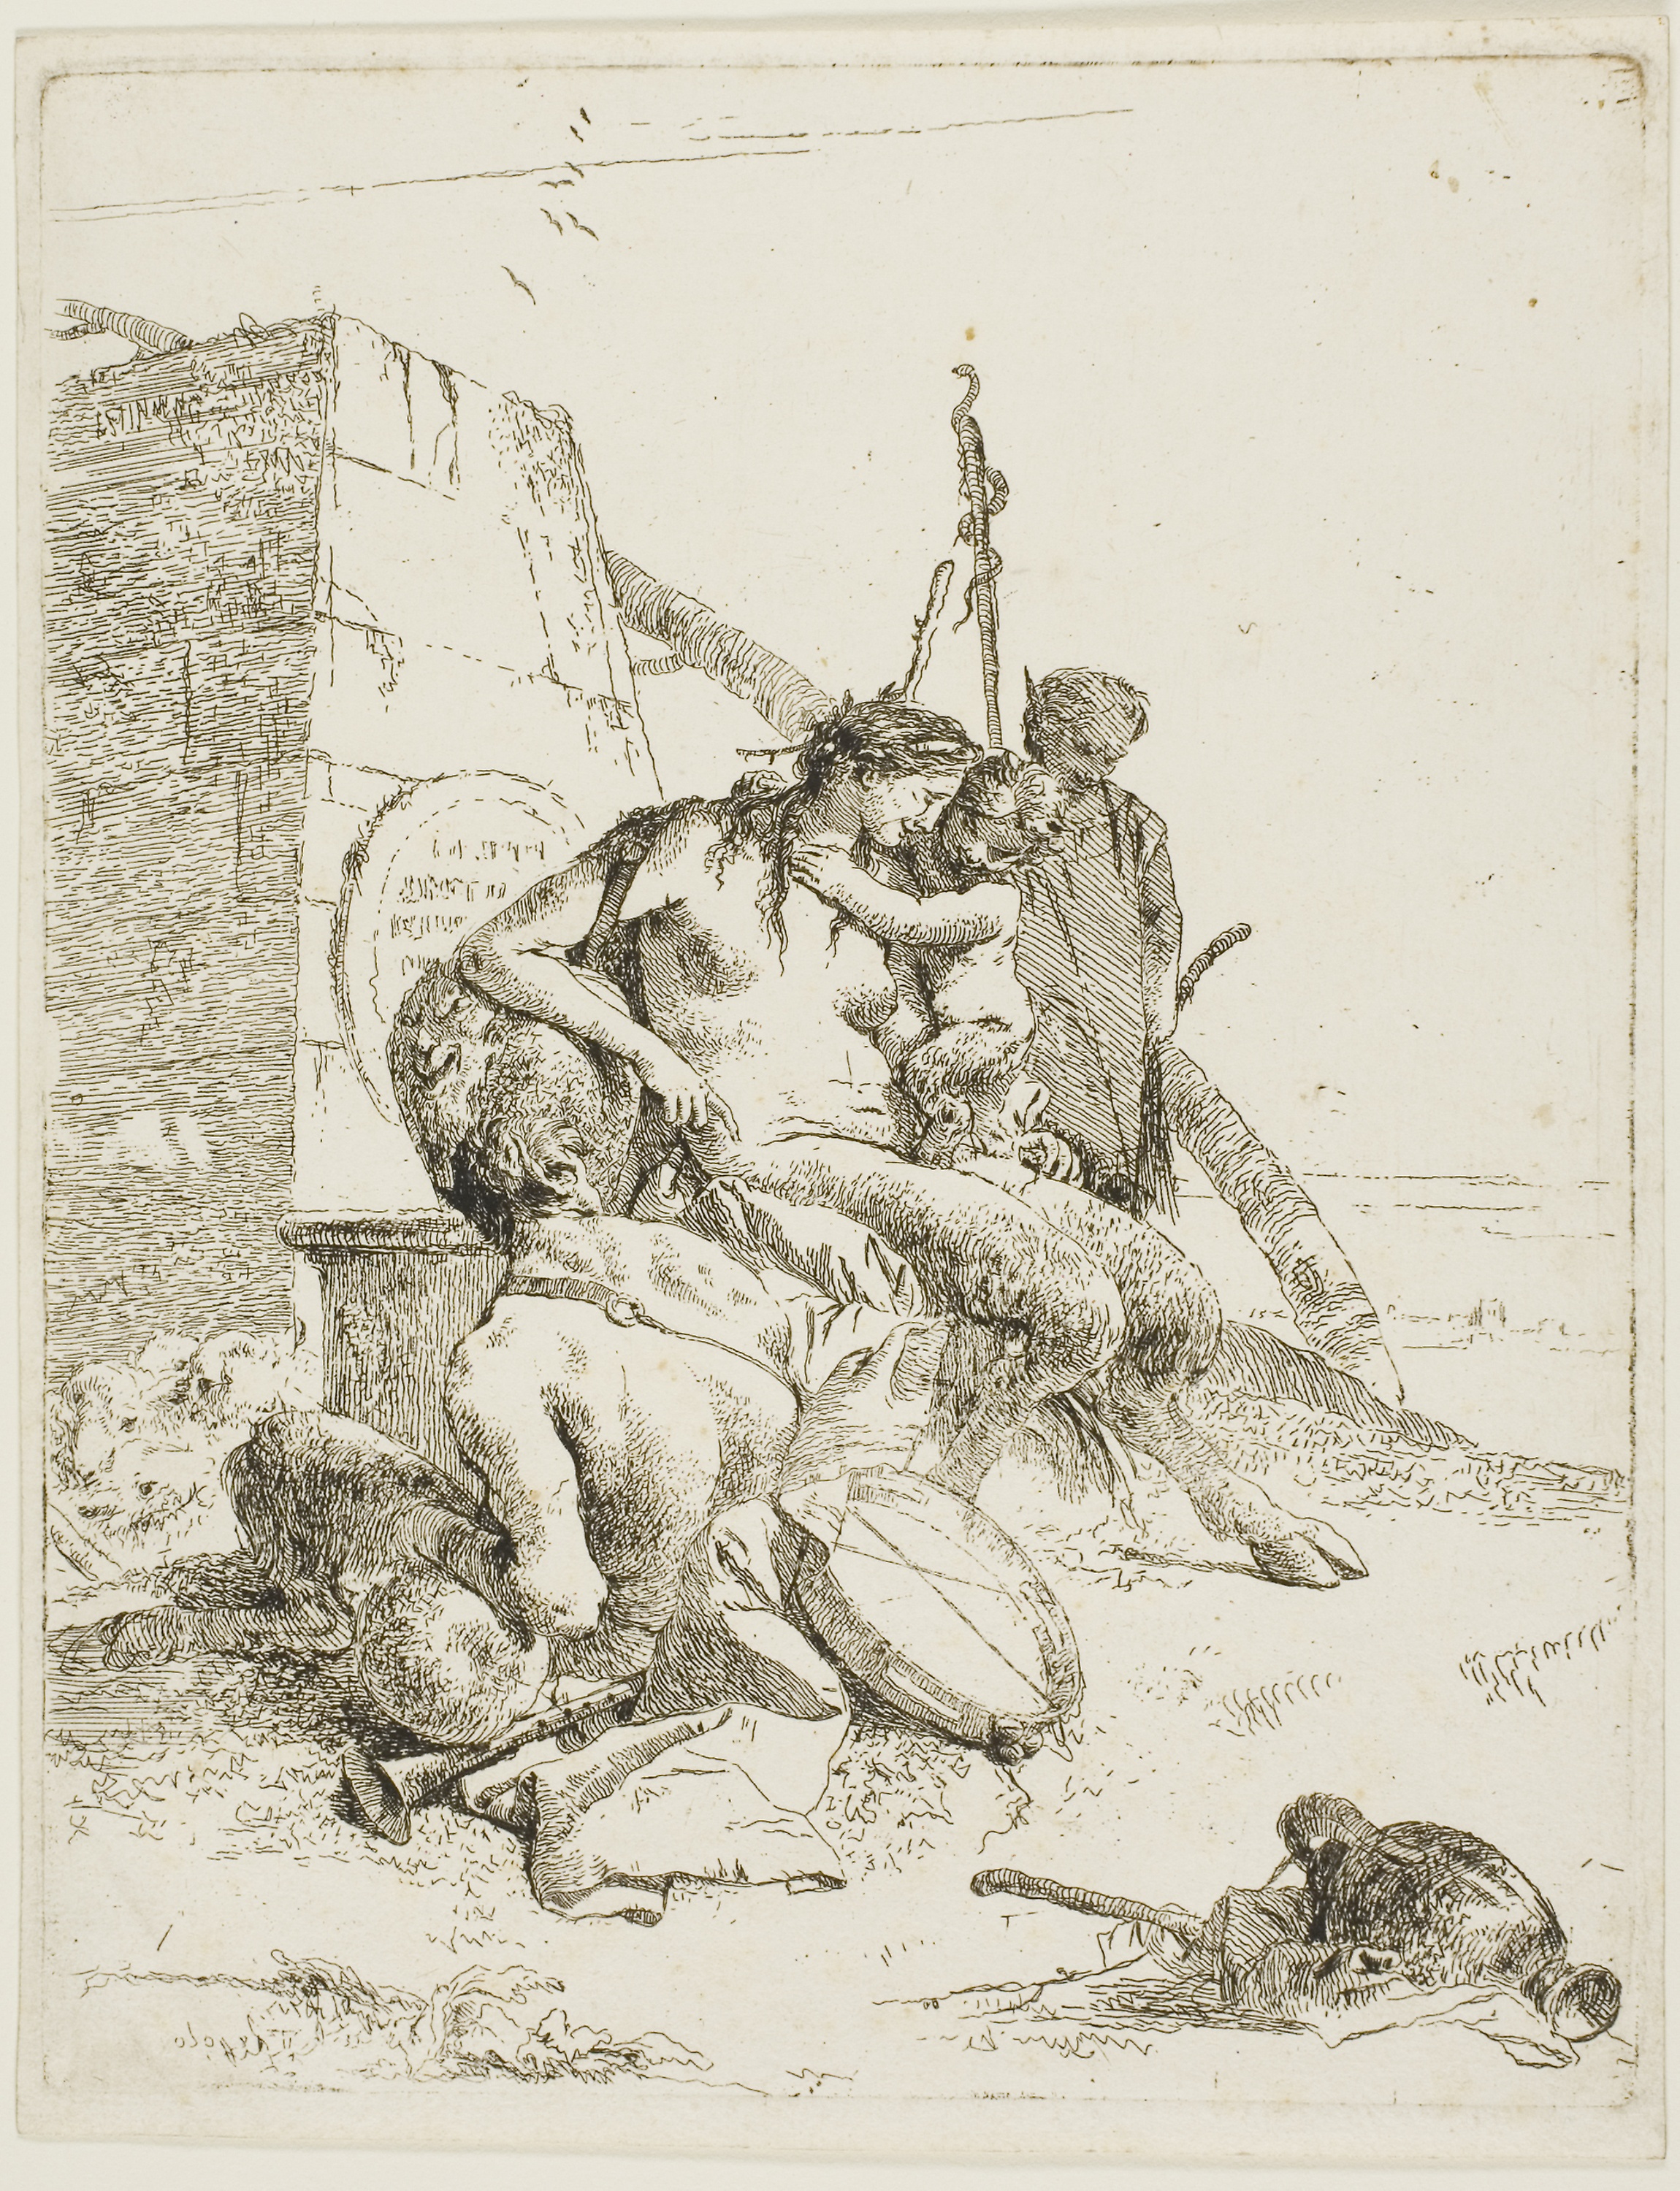
art, figure drawing, illustration, drawing, mythical creature, fictional character, artwork, sketch, mythology, tree, printmaking, visual arts